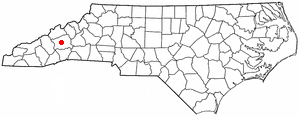
Woodfin est une ville américaine située dans le comté de Buncombe dans l'État de Caroline du Nord. En 2010, sa population était de 6 123 habitants.